Wilhelm Spiegelberg

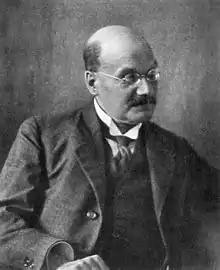
Wilhelm Spiegelberg ca. 1916/18

Wilhelm Spiegelberg (25 June 1870, Hannover – 23 December 1930, Munich) was a German Egyptologist. He specialized in analyses of Demotic and hieratic text.